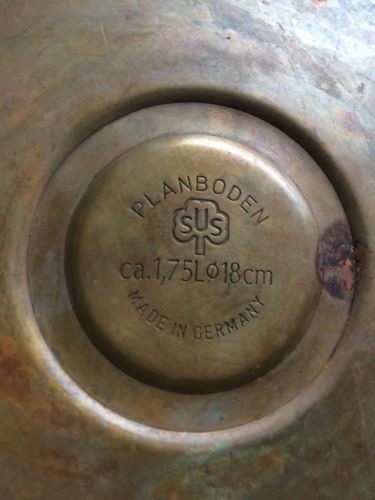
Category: kettle